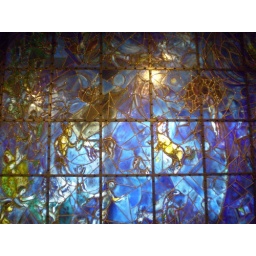
Stained glass window by Chagall.